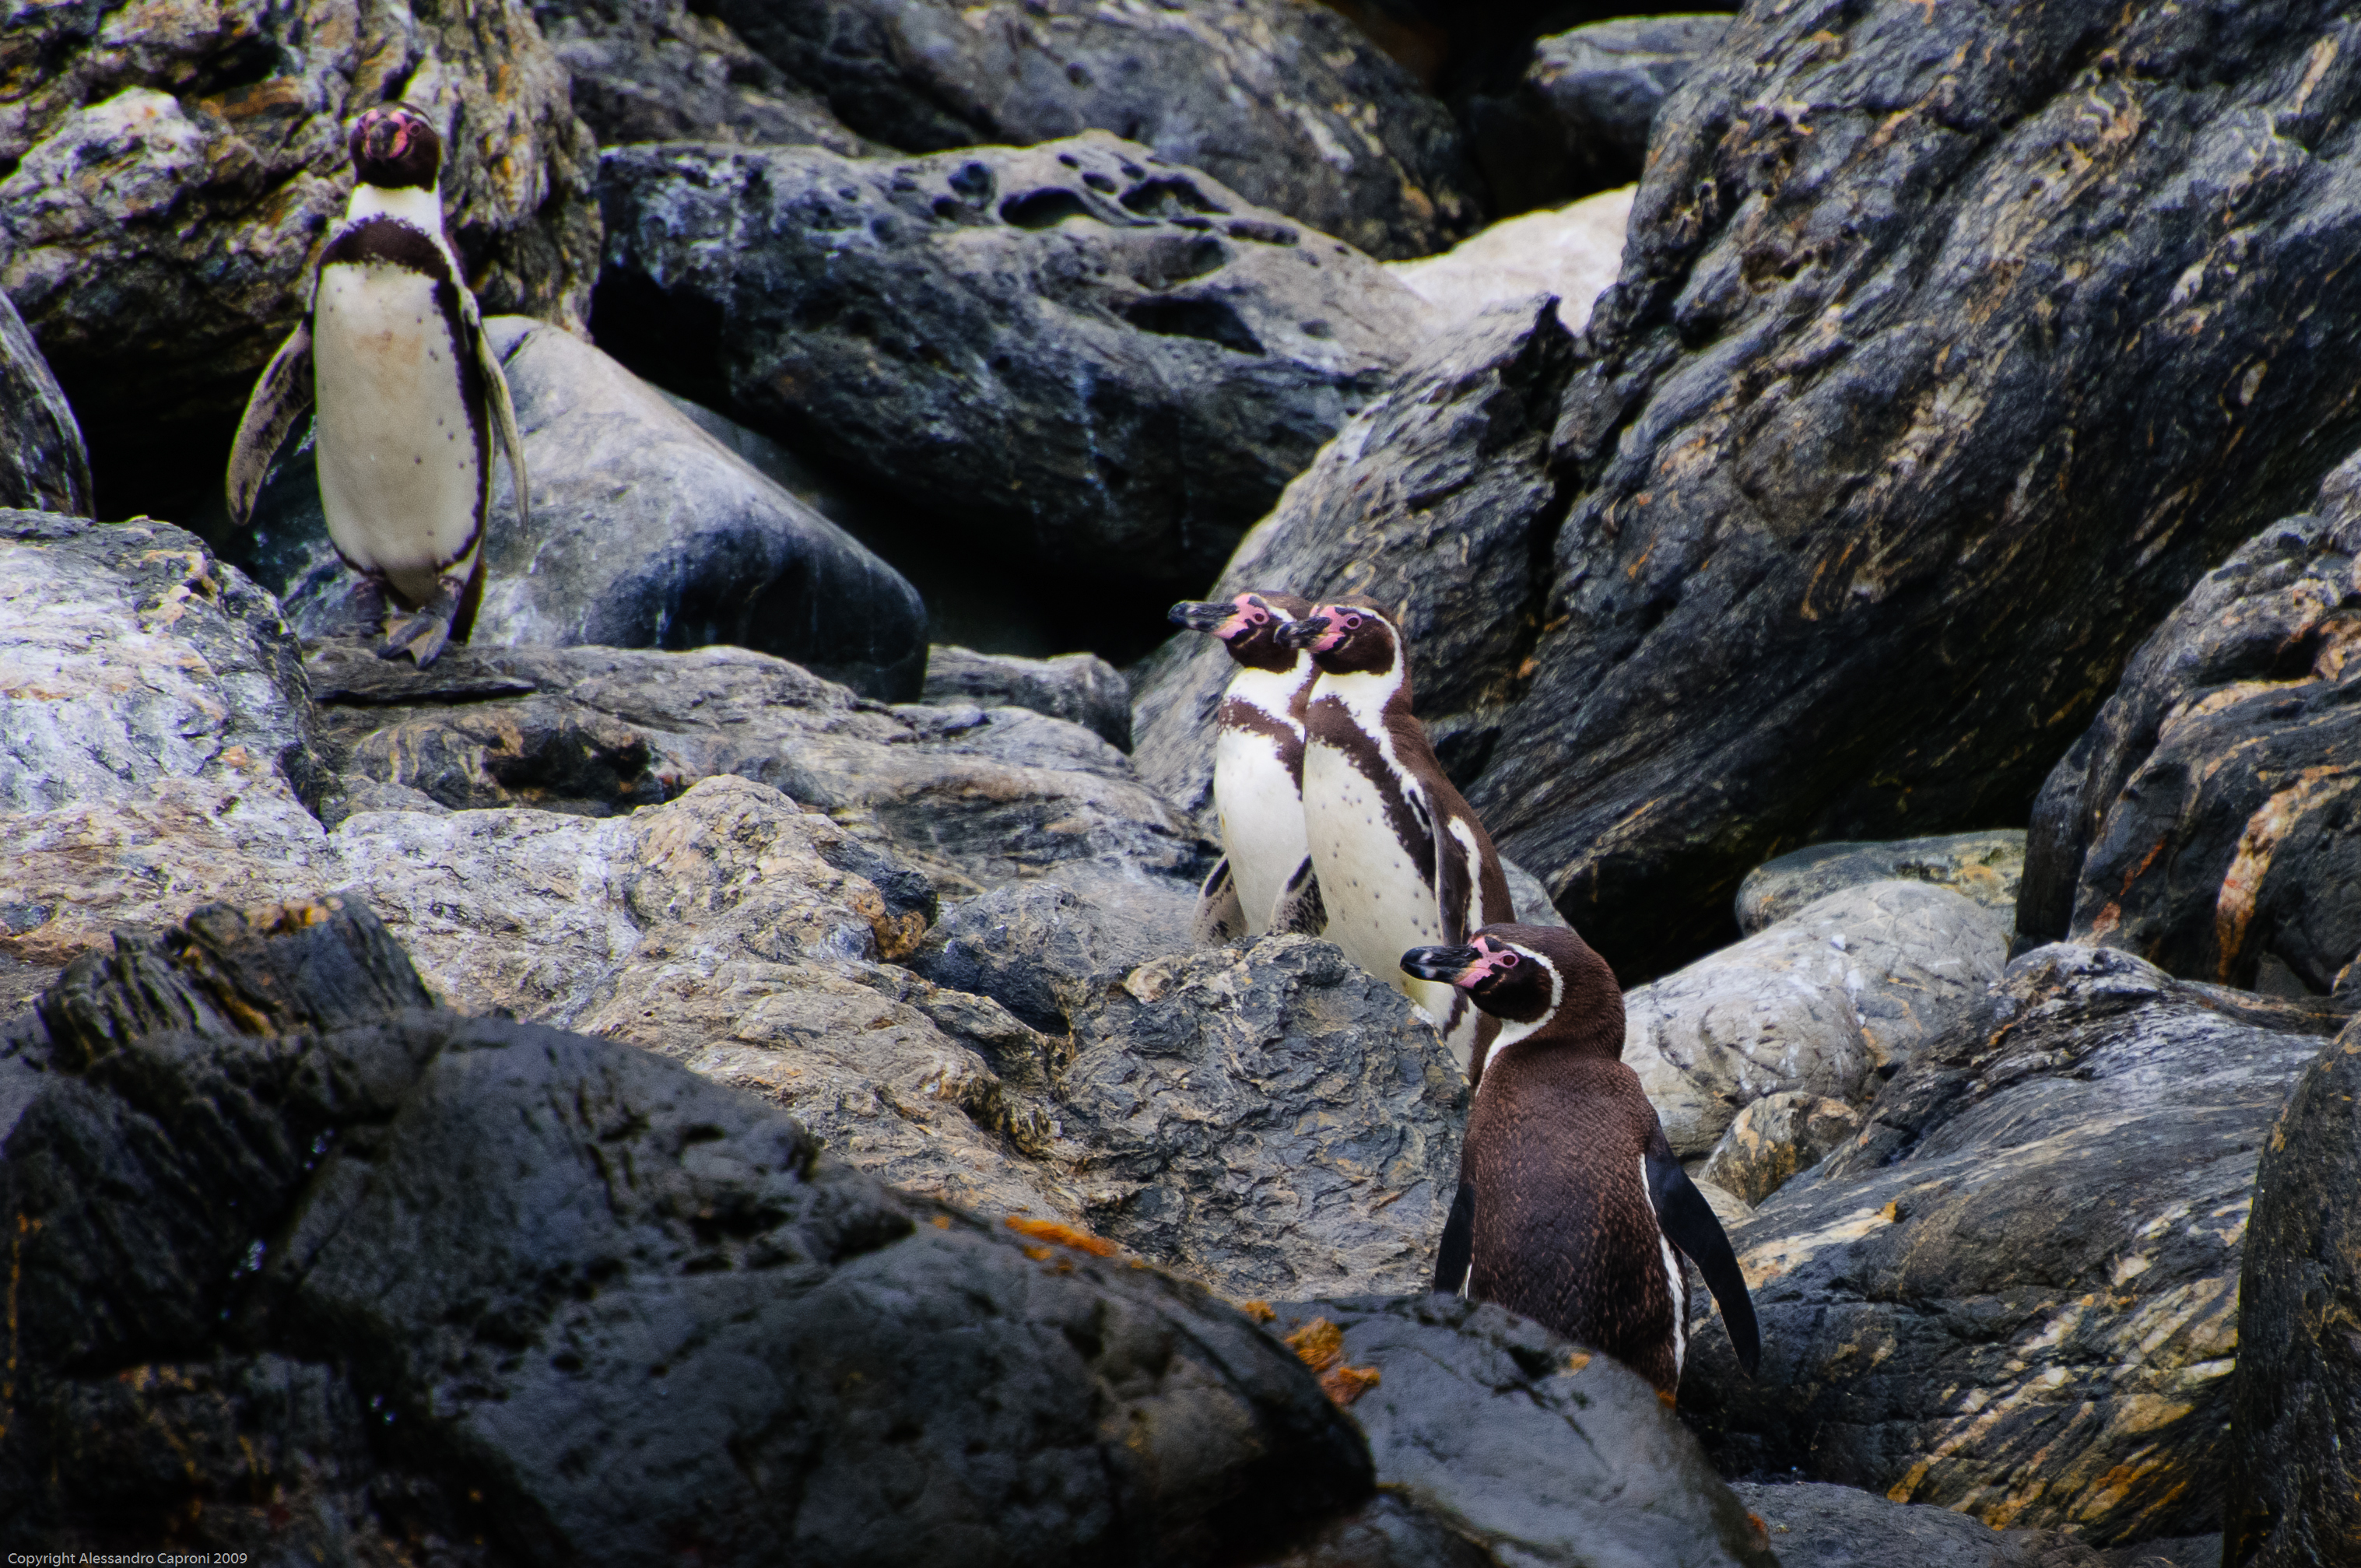
sea, rock, wilderness, bird, adventure, wildlife, nikon, chile, laserena, d300